Melchior Lorck

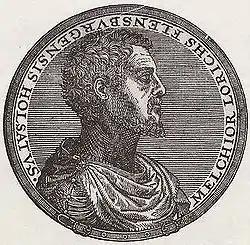
"Self portrait" 1575

Melchior Lorck (also Lorch, Lorichs and Lorich; 1526/271583) was a Renaissance painter, draughtsman, and printmaker of Danish-German origin. He produced the most thorough visual record of the life and customs of Turkey in the 16th century that is to this day a unique source. He was also the first Danish artist of whom a substantial biography is reconstructable and a substantial body of artworks is attributable.